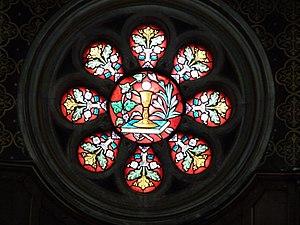
Cirey-sur-Vezouze maison de retraite vitrail de la chapelle
Cirey-sur-Vezouze est une commune française située dans le département de Meurthe-et-Moselle et la région Grand Est. Ses habitants ont la particularité de s'appeler les Loups.